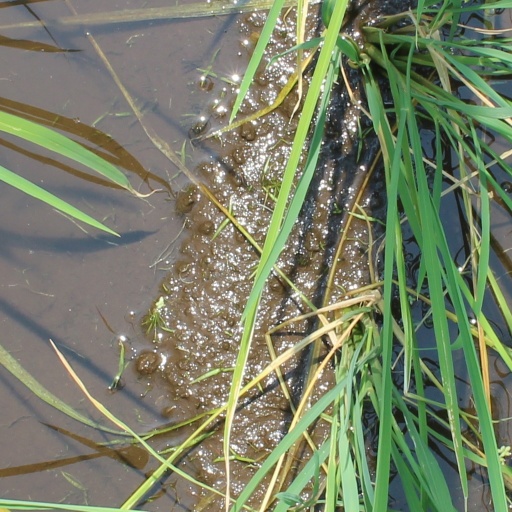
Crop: rice